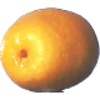
Label: kumquats